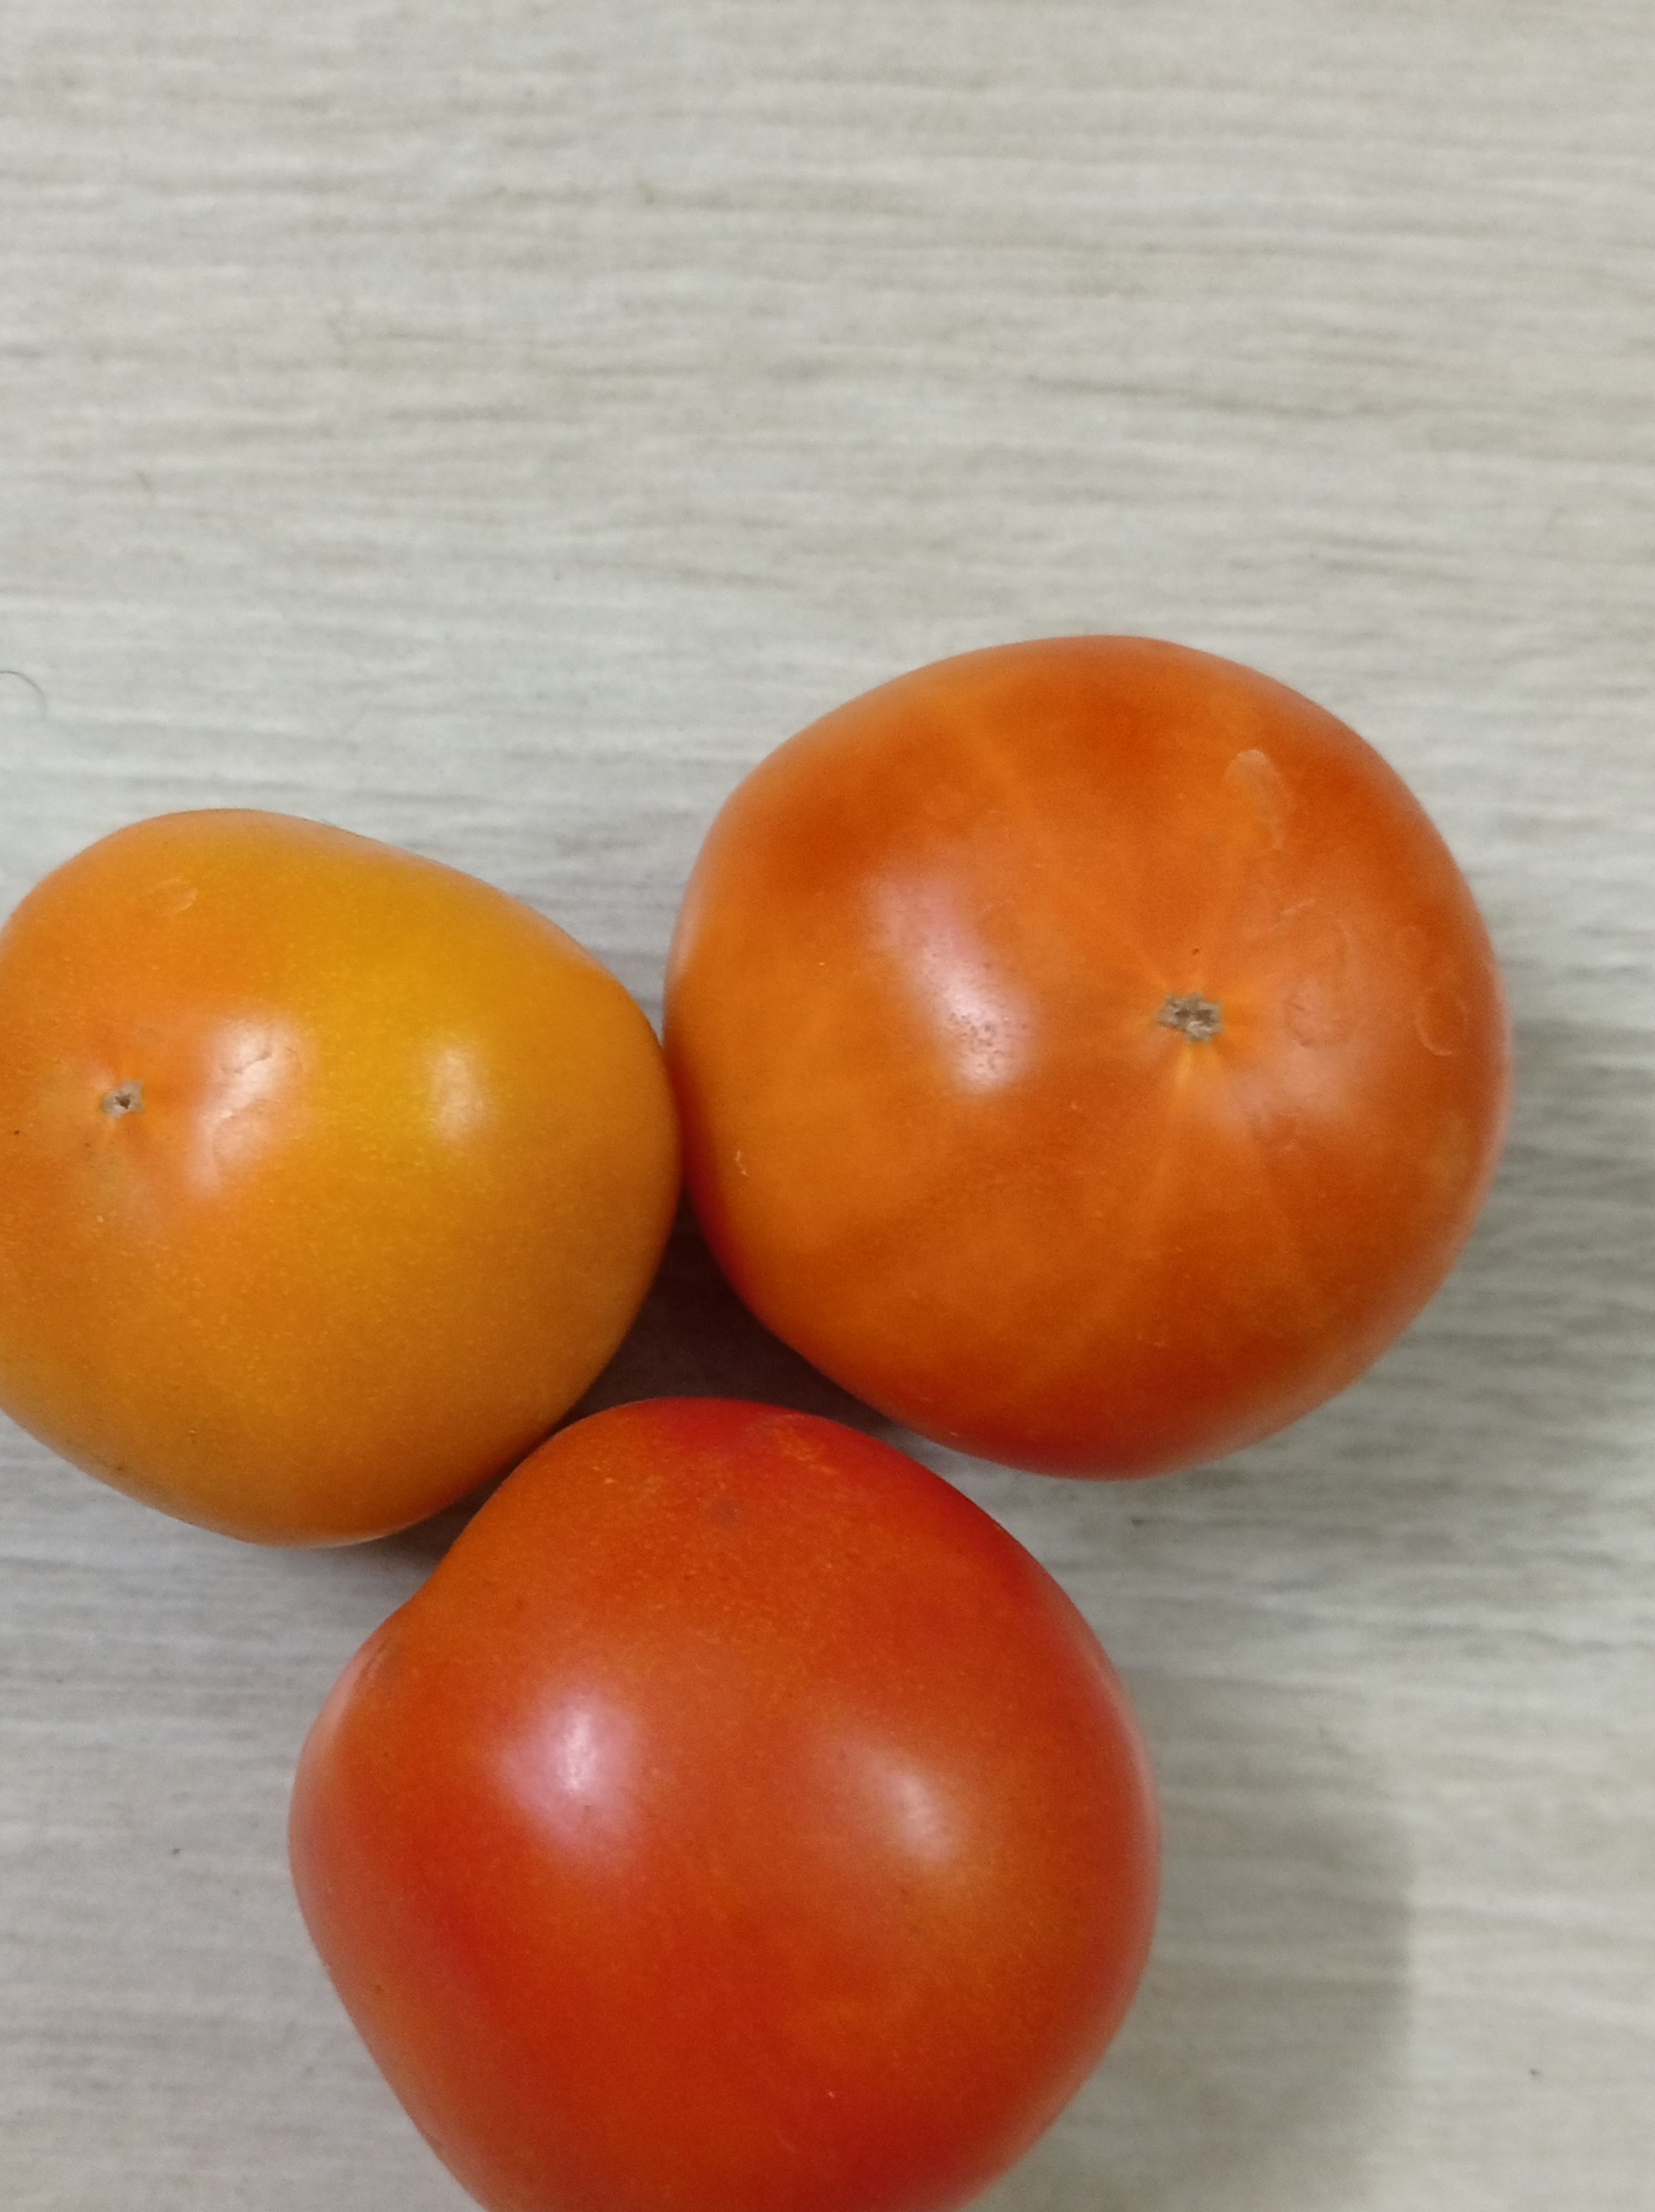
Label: Fresh